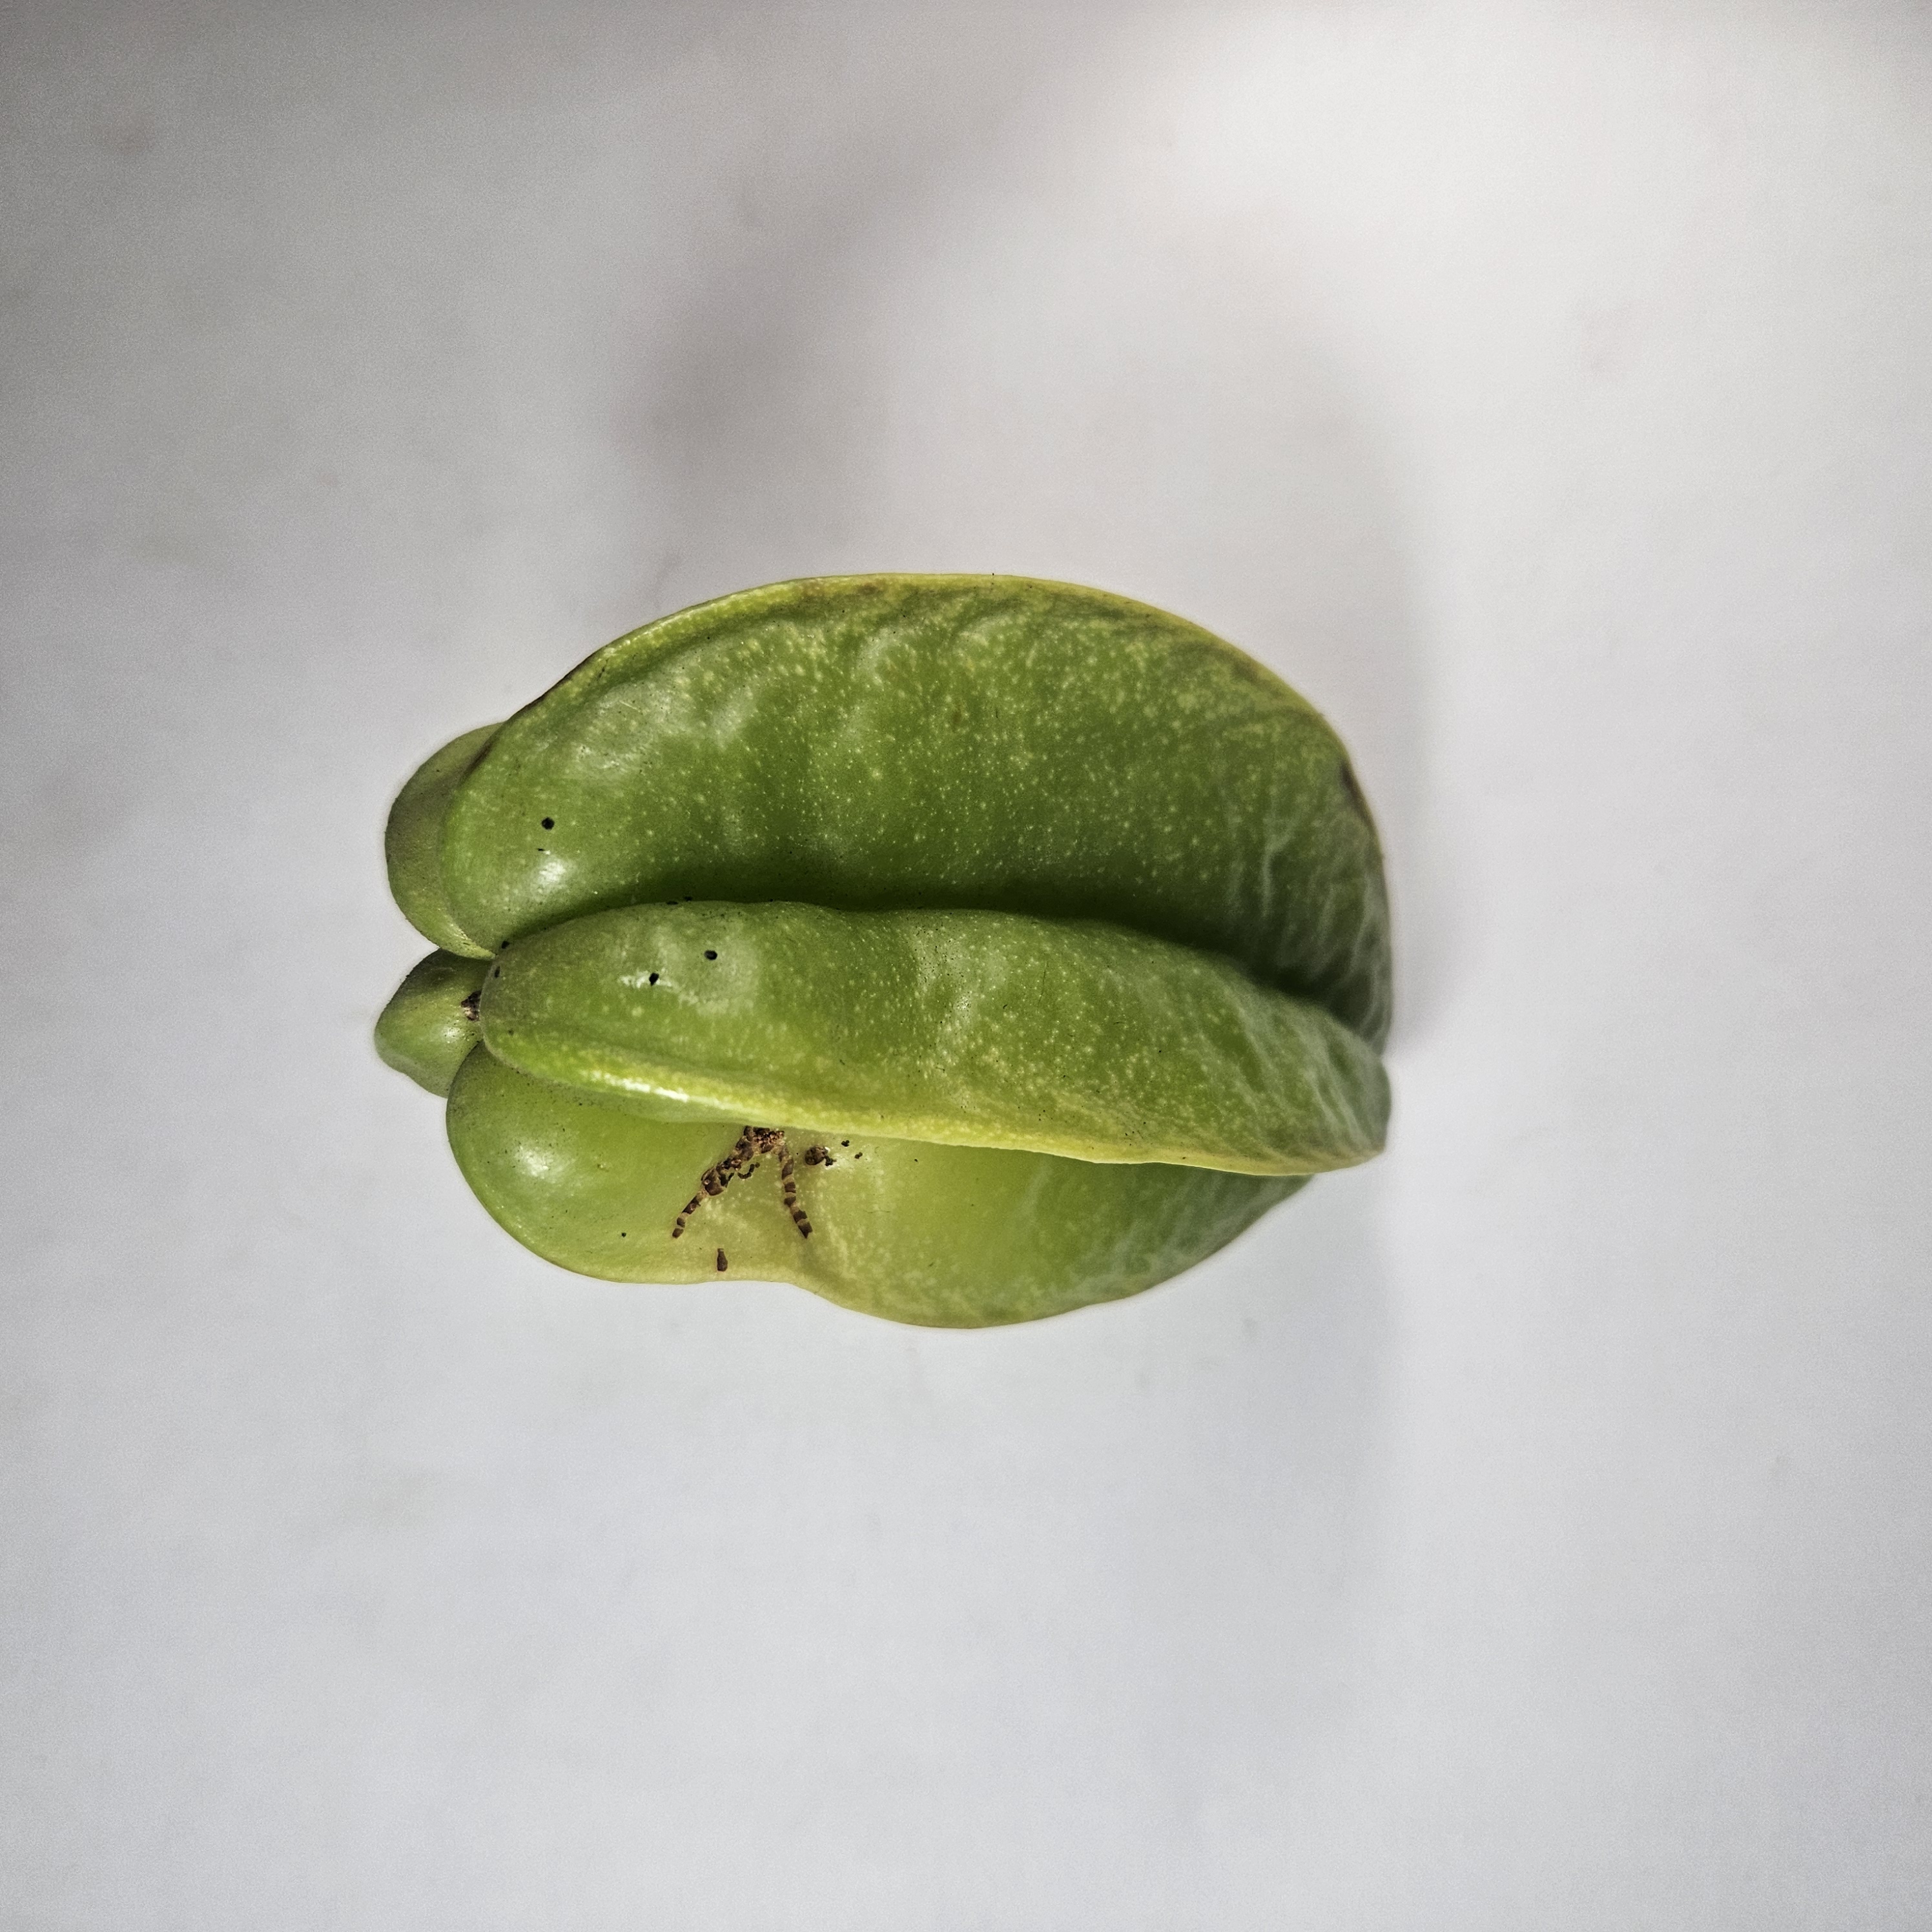
Label: Unhealthy Fruits